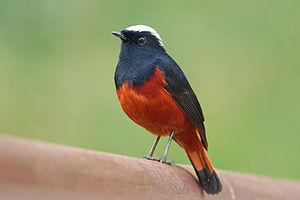
Le Torrentaire à calotte blanche est une espèce de passereaux appartenant à la famille des Muscicapidae.